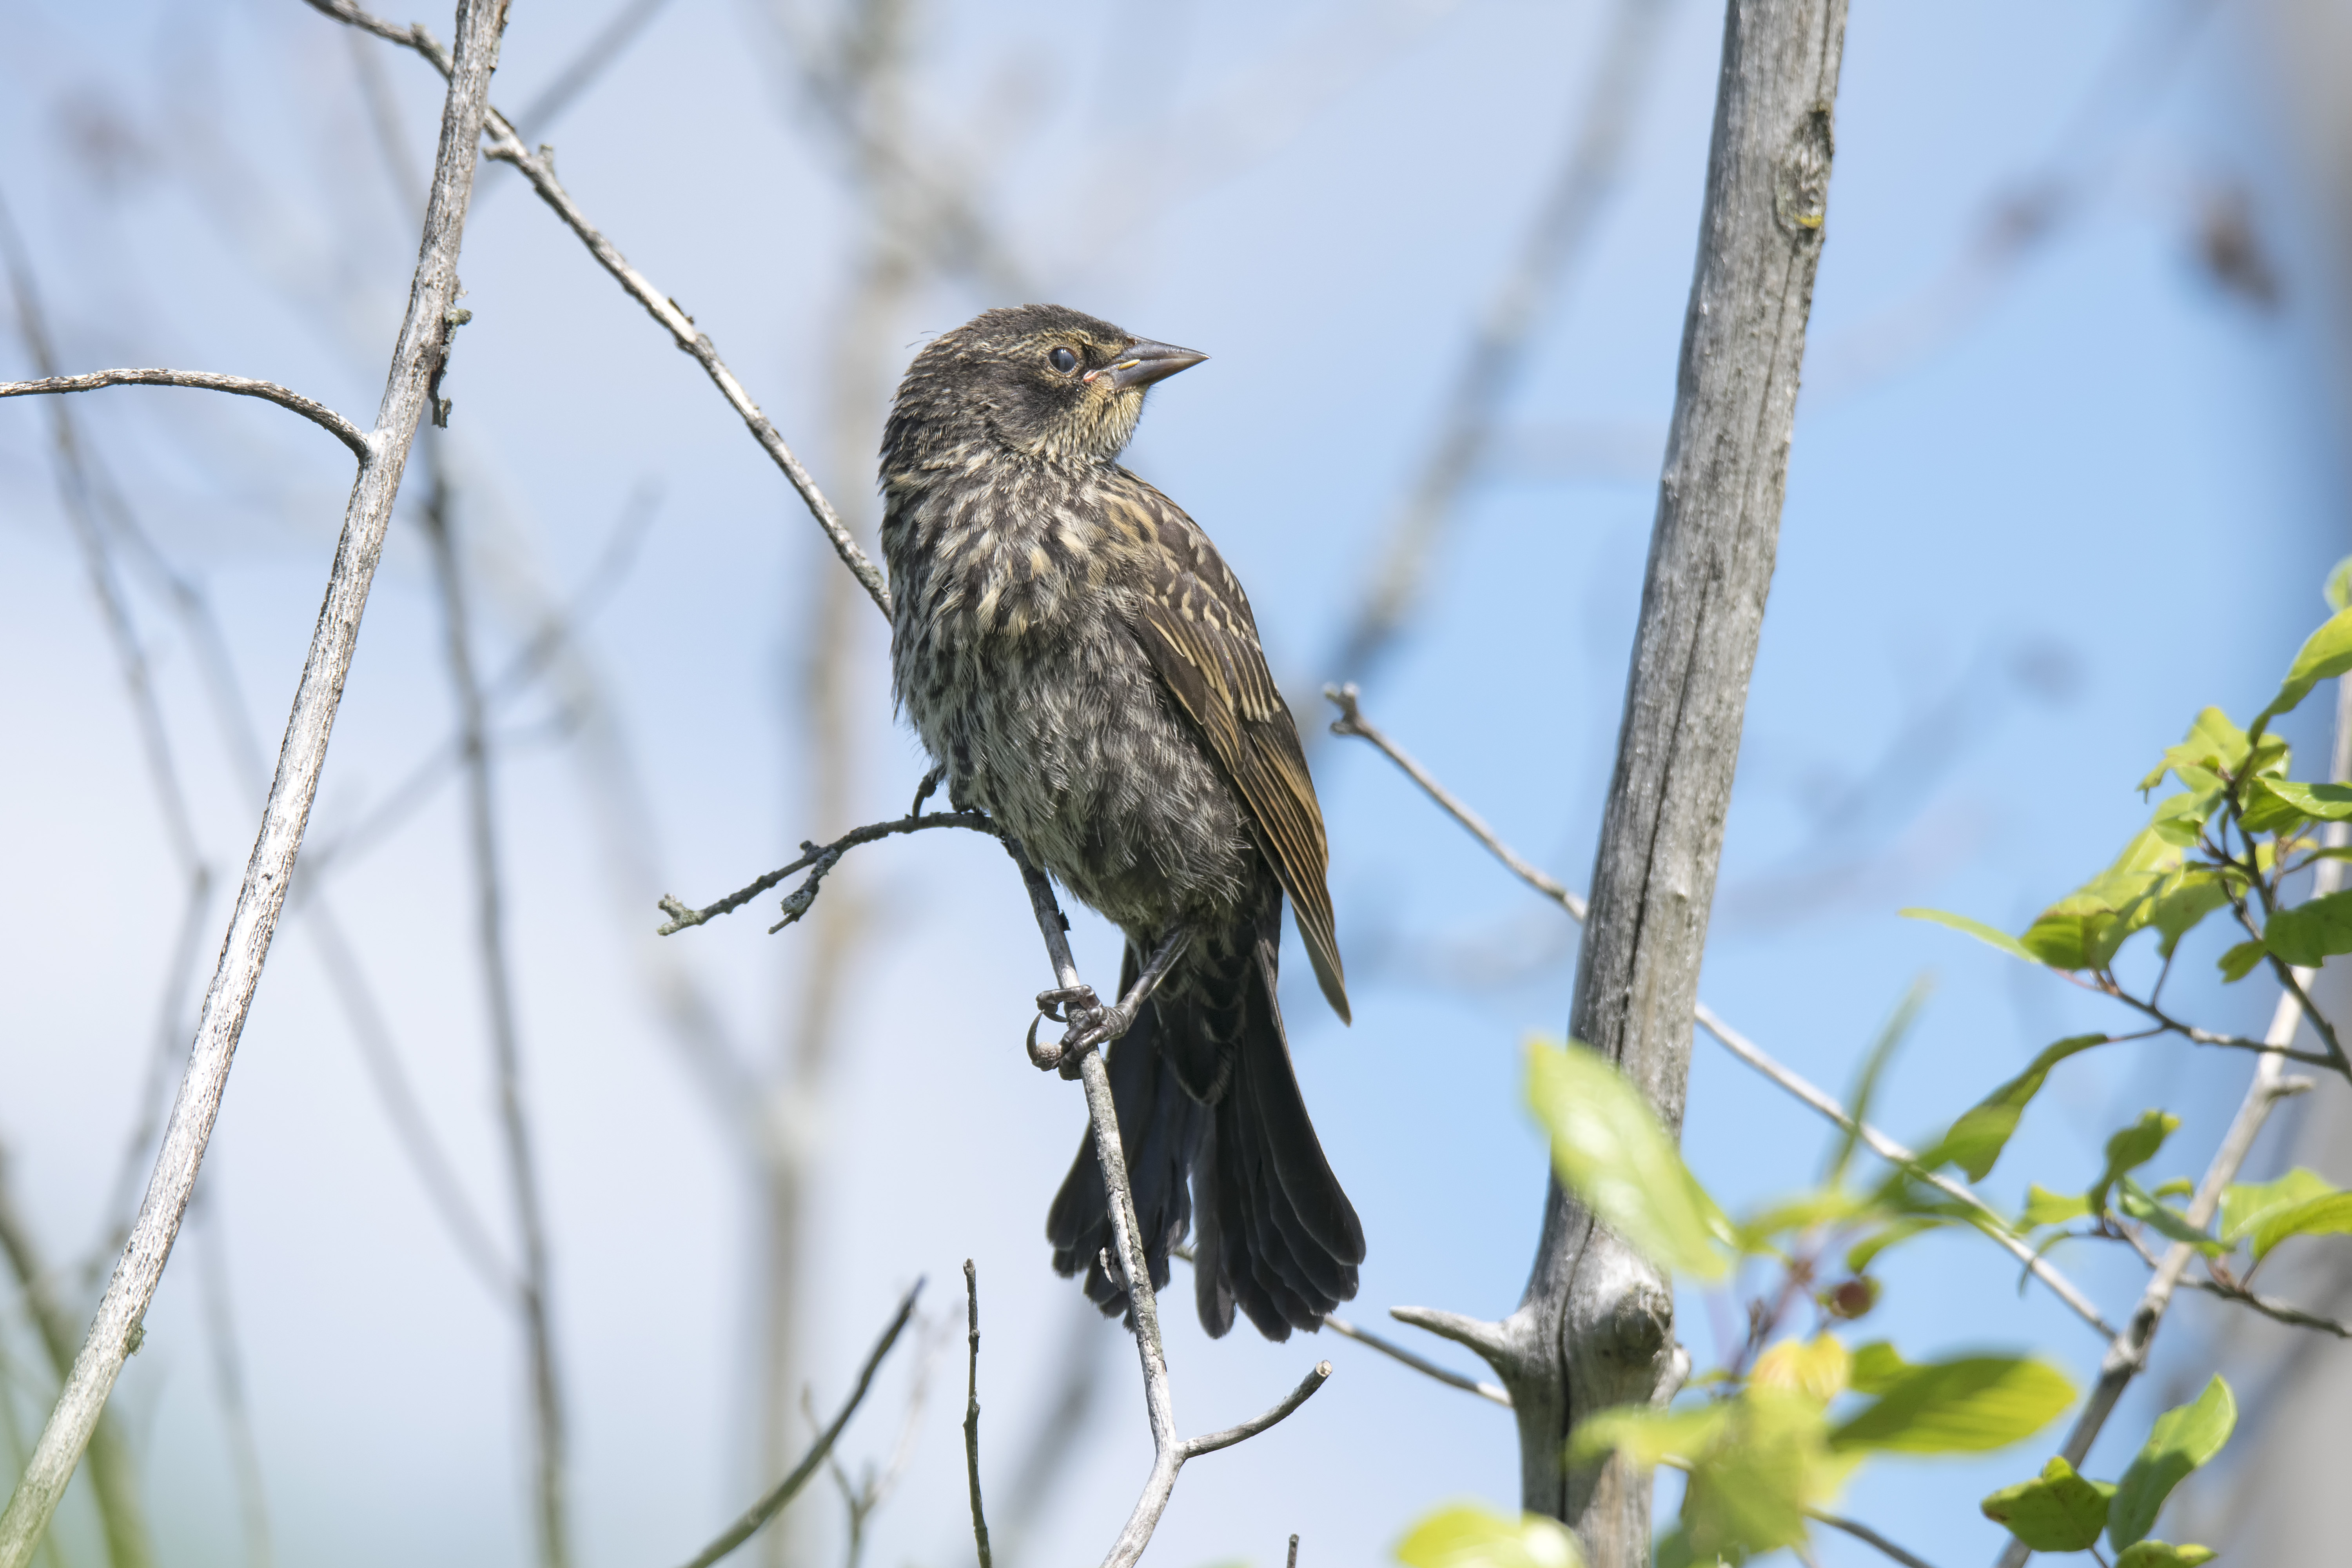
nature, branch, bird, wildlife, red, beak, winged, fauna, canada, a, vertebrate, quebec, blackbird, sherbrooke, oiseau, carouge, paulettes, perching bird